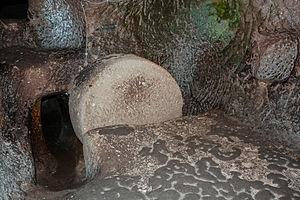
Grosse pierre servant de porte dans la cité souterraine d'Özkonak, Turquie